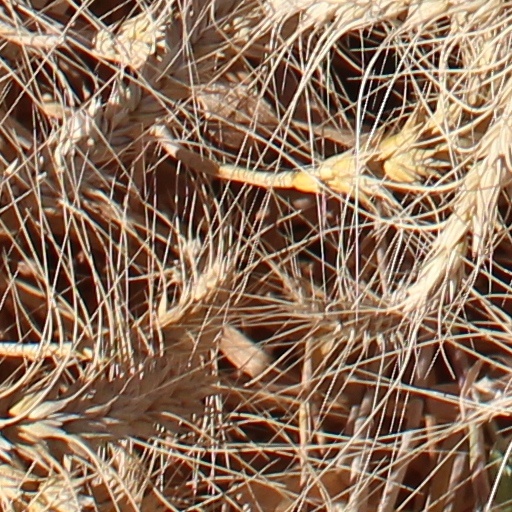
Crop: wheat